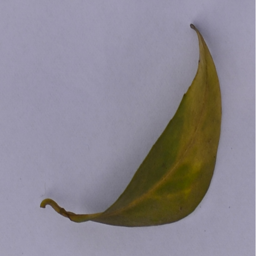
Plant part: leaf
Disease: greening